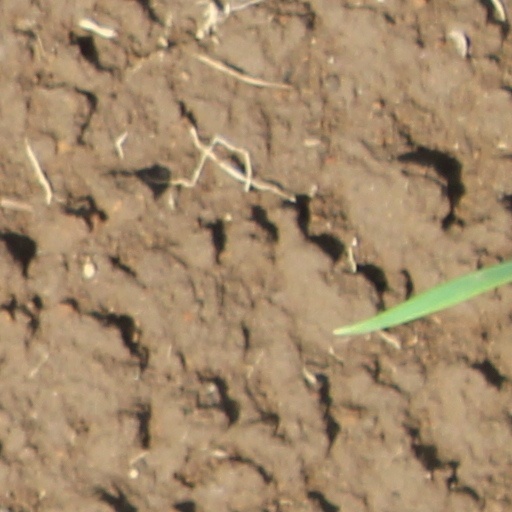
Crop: wheat